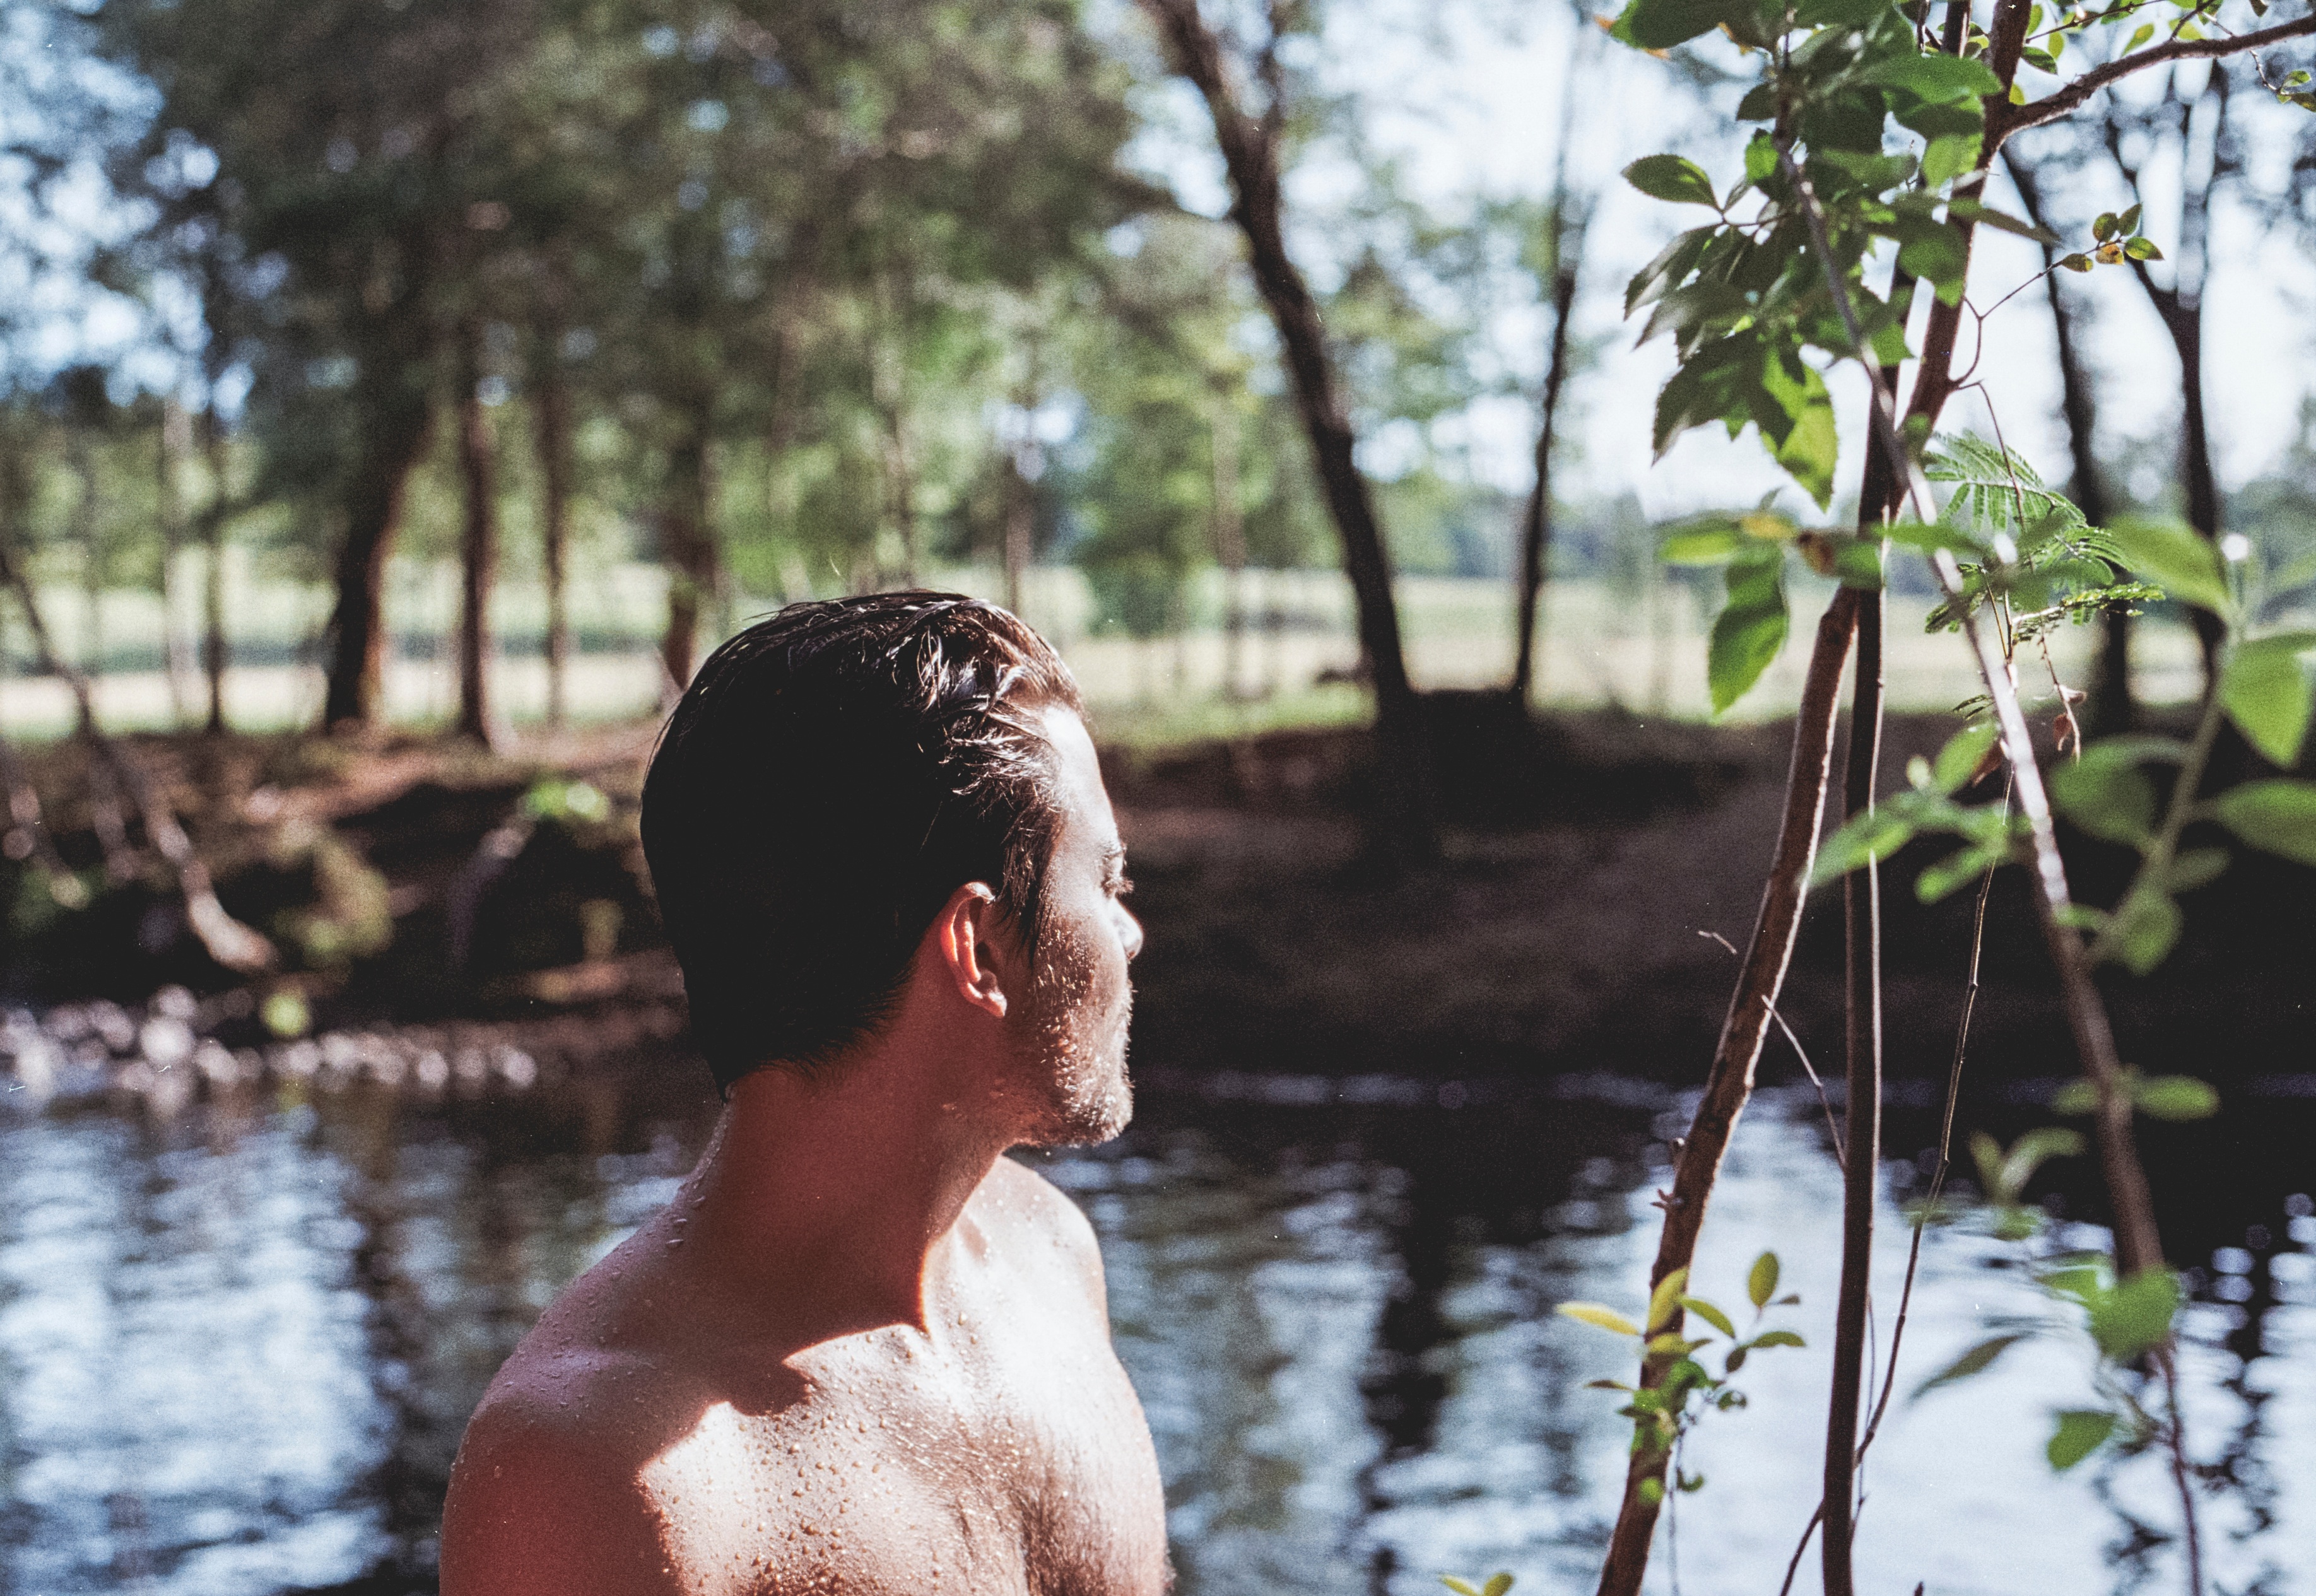
water, sunlight, flower, spring, season, ceremony, photograph